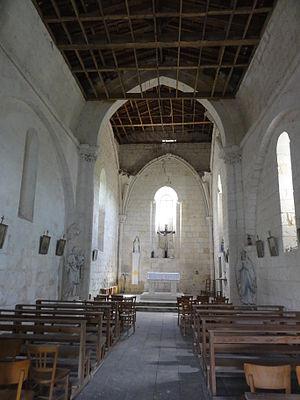
Belluire est une commune du Sud-Ouest de la France, située dans le département de la Charente-Maritime en région Nouvelle-Aquitaine.